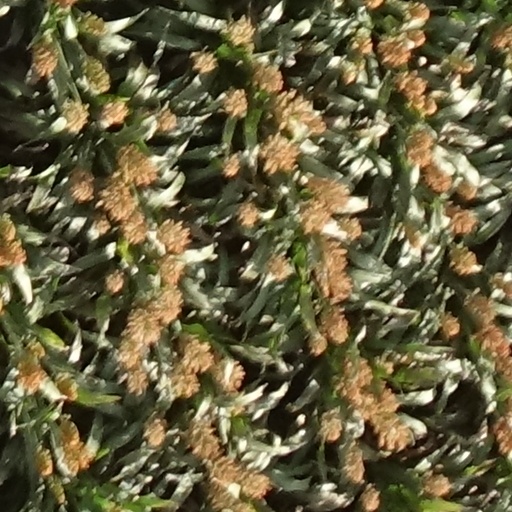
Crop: sorghum